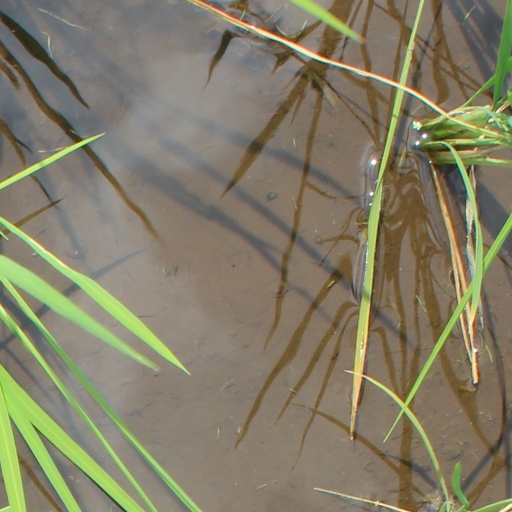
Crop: rice